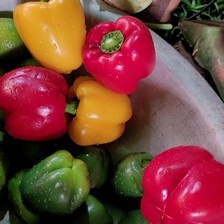
Label: capsicum